When a Dog Loves a Cat

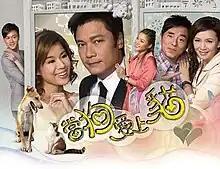
Poster

When a Dog Loves a Cat (Traditional Chinese: ) is a TVB modern drama series broadcast in July 2008.